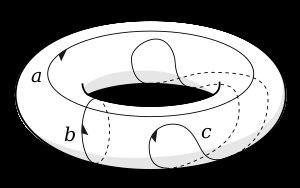
En mathématiques, l'homologie est une manière générale d'associer une séquence d'objets algébriques tels que des groupes abéliens ou des modules à d'autres objets mathématiques tels que des espaces topologiques. Les groupes d'homologie ont été définis à l'origine dans la topologie algébrique. Des constructions similaires sont disponibles dans beaucoup d'autres contextes, tels que l'algèbre abstraite, les groupes, les algèbres de Lie, la théorie de Galois et la géométrie algébrique.